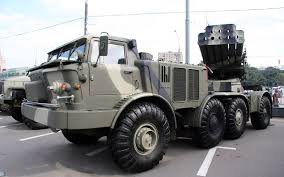
Label: Self Propelled Artillery